George Grigorovici

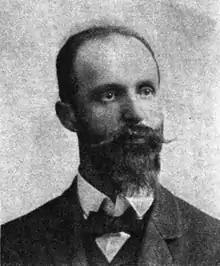
Grigorovici in 1907

In 1907, in Austria's first elections based on universal and equal votes, Grigorovici became the first Romanian Social-Democrat deputy in the Vienna Parliament. He used his position to harshly criticize the Austro-Hungarian state administration and to reveal the misery of workers and peasants in Bukovina. He was the first to use Romanian in the Austrian Parliament.